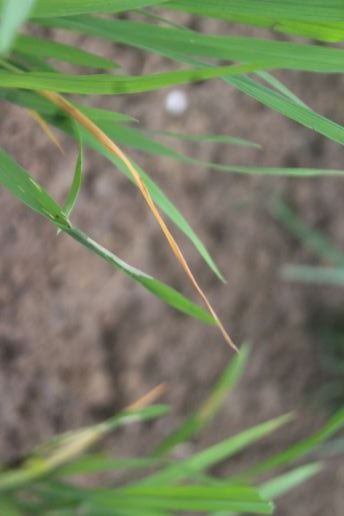
Disease: Tungro